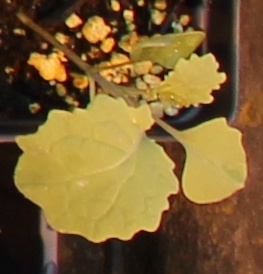
Label: Canola